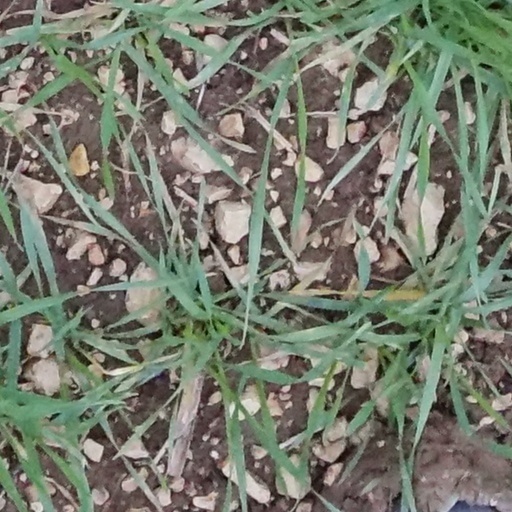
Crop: wheat